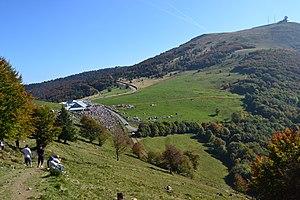
Rallye de France 2011, ES12 Grand Ballon
Le Rallye de France-Alsace 2011, disputé du 29 septembre au 2 octobre 2011 en Alsace, est la 11ᵉ manche de la saison 2011 du championnat du monde des rallyes. Il s'agit de la deuxième édition du Rallye de France-Alsace, qui remplace en 2010 le Tour de Corse en tant que manche française du championnat du monde WRC.